Lady from Chungking

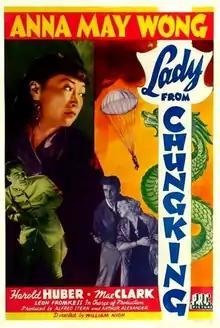
Theatrical release poster

In World War II, Chinese guerrillas fight against the occupying Japanese forces. A young woman is the secret leader of the villagers, who plot to rescue two downed Flying Tigers pilots who are currently in the custody of the Japanese. The rescue mission takes on even more importance with the arrival of a Japanese general, which signals a major offensive taking place in the area.